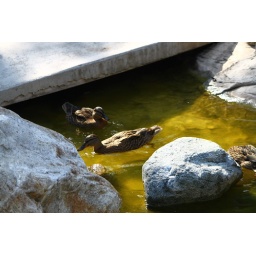
Ducks in front of new place in lake forest ca